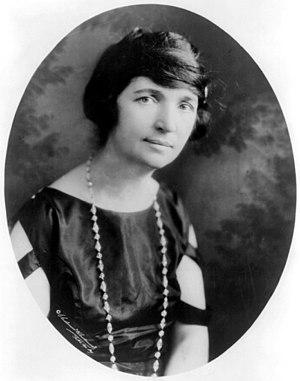
Cette liste recense les femmes mentionnées sur The Dinner Party, une installation artistique de Judy Chicago.
La première vague féministe est une période de l'histoire du féminisme qui va des années 1850 à 1945 et qui concerne les pays européens et les États-Unis.
La surpopulation est un état démographique caractérisé par le fait que le nombre d'individus d'une espèce vivante excède la capacité de charge de son habitat, c'est-à-dire sa capacité à :
Shidzue Katō, est une féministe japonaise et une des premières femmes élues à la Diète du Japon. Katō est surtout connue en tant que pionnière du mouvement pour la contraception et fervente partisane de la réforme du droit du travail.
Le mouvement de contrôle des naissances aux États-Unis a été une campagne de réformes sociales qui a débuté en 1914. Ce mouvement visait à accroître la disponibilité de la contraception pour les femmes américaines par les voies de l'éducation et de la légalisation.